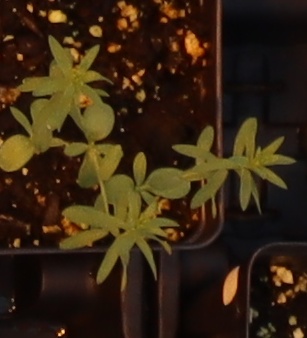
Label: Flax